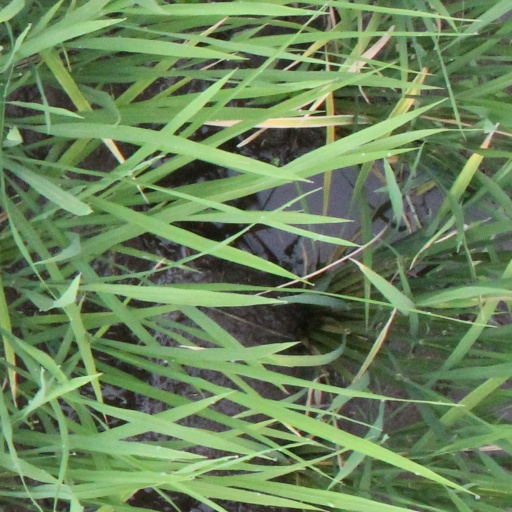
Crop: rice